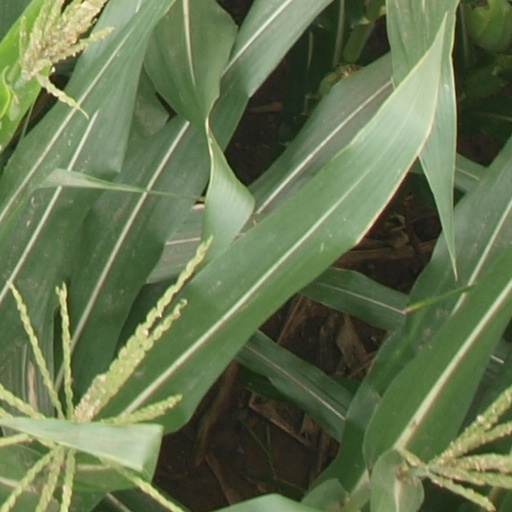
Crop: maize; corn